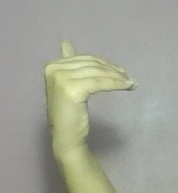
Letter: khaa